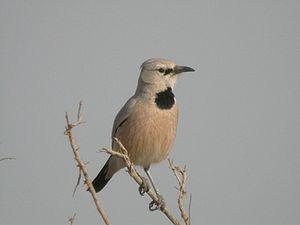
Le Podoce de Pander, également appelé geai des saxaouls, est une espèce de passereaux appartenant à la famille des Corvidae.
Le genre Podoces comprend quatre espèces de passereaux appartenant à la famille des Corvidae.